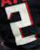
Number: 2